Ernest Maddox

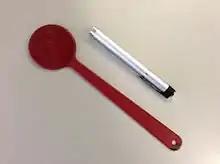
Maddox rod and pen torch used in Maddox rod testing

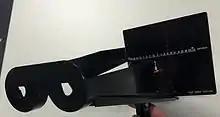
The Maddox Wing

He was born in Shipton-under-Wychwood, the son of J. F. Maddox.